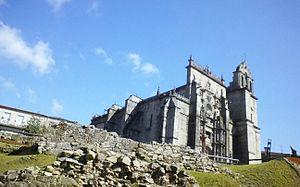
Pontevedra est une ville qui se trouve dans le nord-ouest de l'Espagne et de la Péninsule Ibérique. Capitale de la province de Pontevedra ainsi que capitale de la région touristique des Rías Baixas ou Rías Bajas, la ville est située dans le sud-ouest de la communauté autonome de Galice. Elle est surnommée « la ville où le piéton est roi ».
Les remparts de Pontevedra étaient une fortification de la ville de Pontevedra, qui a disparu en grande partie vers la fin du XIXᵉ siècle, bien qu'il en reste actuellement quelques vestiges, le plus important étant le pan avec des créneaux de la rue Arzobispo Malvar. Ce pan complet, d'une longueur d'environ 40 mètres, est accessible depuis les jardins des deux bâtiments situés sur le côté ouest de l'Avenue Sainte-Marie.